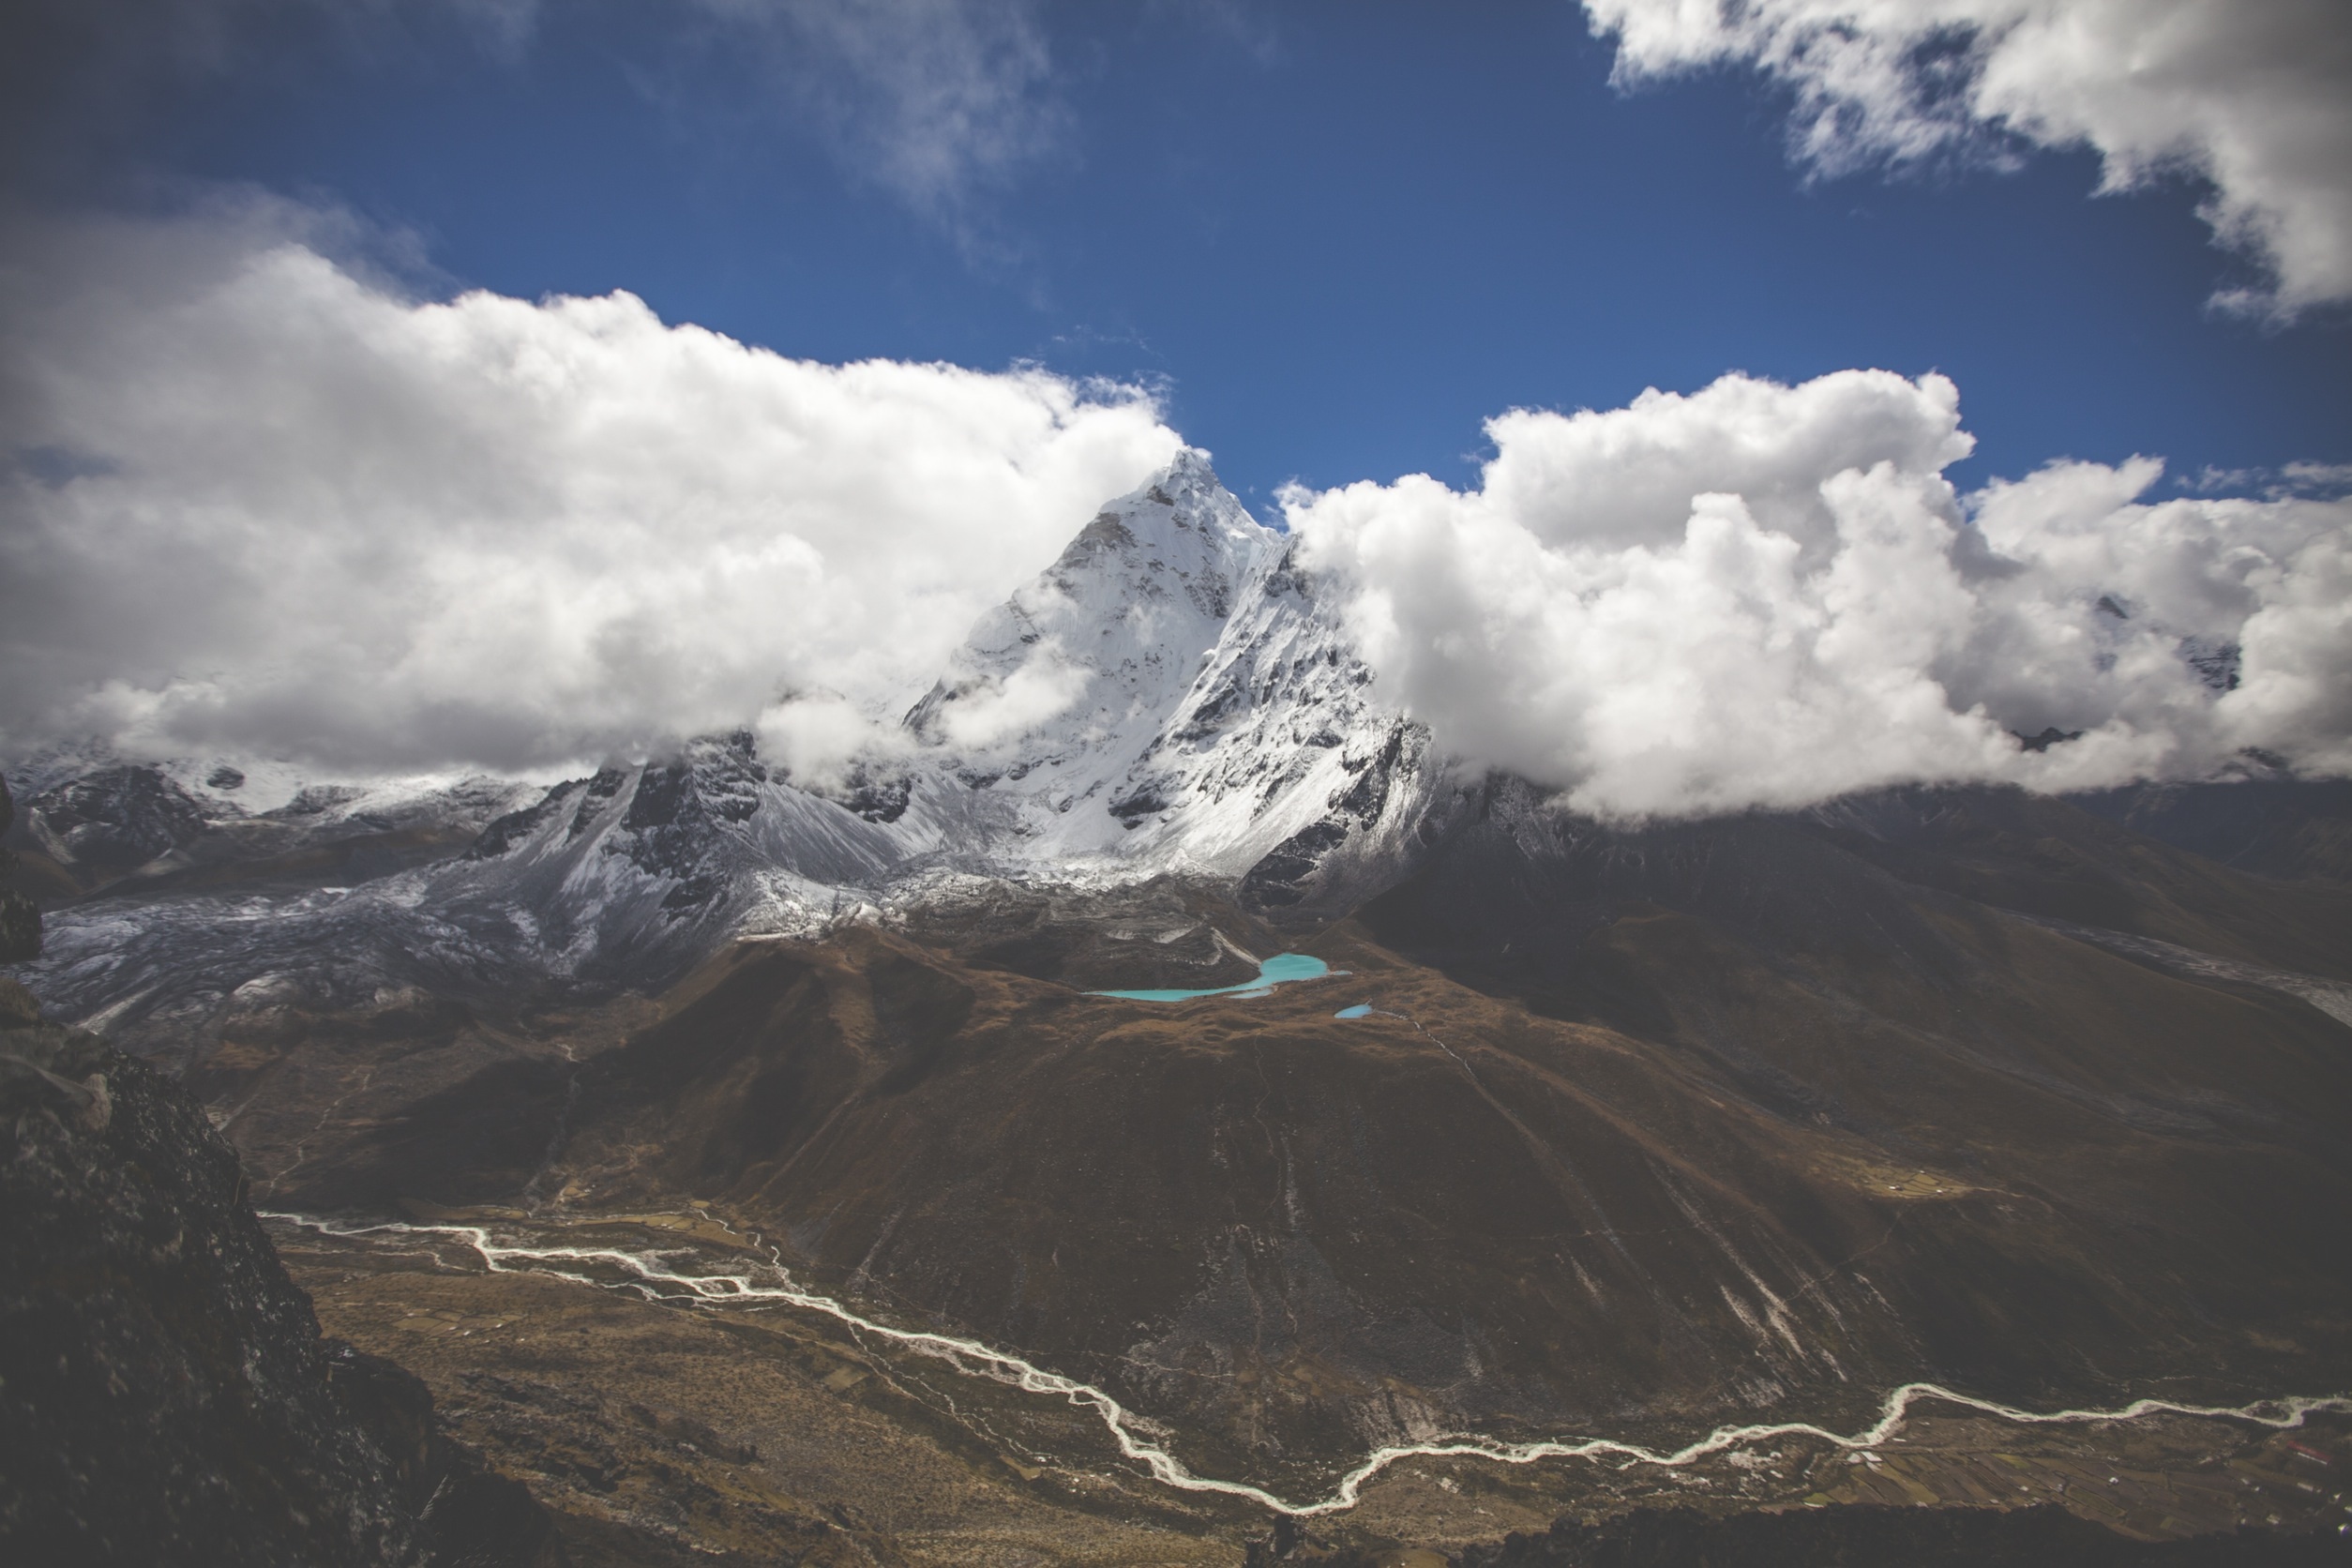
landscape, water, nature, mountain, snow, cloud, sky, hill, mountain range, weather, blue, ridge, summit, hills, clouds, mountains, alps, valleys, plateau, fell, hot spring, landform, mountain pass, meteorological phenomenon, geographical feature, mountainous landforms, geological phenomenon